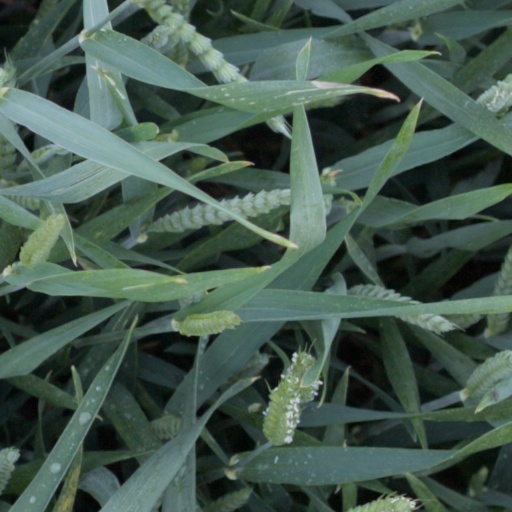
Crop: wheat